Jean-Baptiste Schwilgué

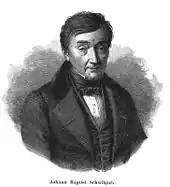
Jean-Baptiste Schwilgué.

Jean-Baptiste Schwilgué (1776–1856) was the author of the third astronomical clock of Strasbourg Cathedral, built between 1838 and 1843 (not 1842, as it is written on the clock itself).